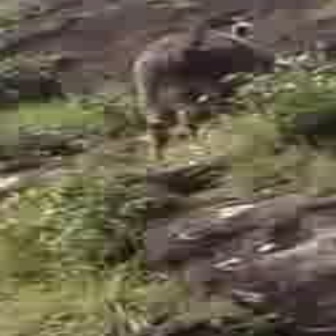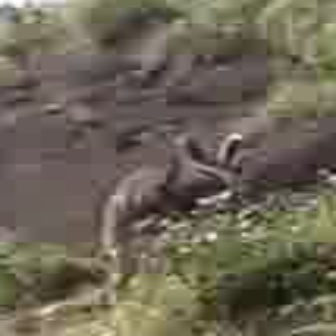
  Please identify the target specified by the bounding box [117,6,277,166] in the first image and locate it in the second image. Return the coordinates in [x_min,y_min,x_max,y_max] format.
Answer: [96,127,291,320]